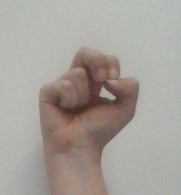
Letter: gaaf